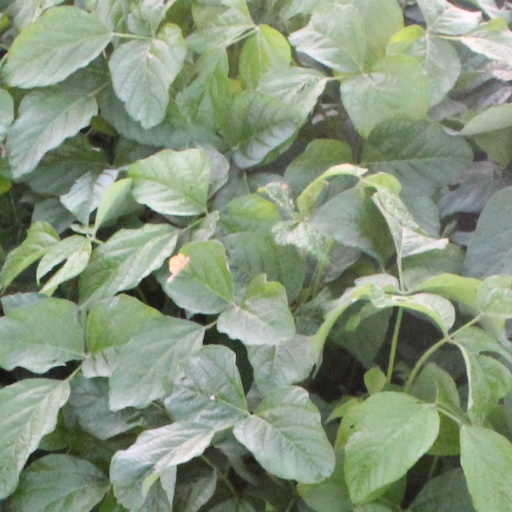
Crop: soybean